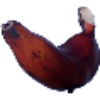
Label: Banana Red 1